Crozet Historic District

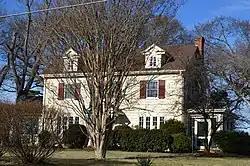
House on St. George Avenue

The Crozet Historic District is a national historic district located in Crozet, Albemarle County, Virginia. The historic district was listed on the National Register of Historic Places on November 28, 2012. It includes 227 properties deemed to contribute to the historic character of the area along with 73 additional non-contributing properties for a total of 300 properties. They include representative examples of the mid-19th century Greek Revival and Gothic Revival styles, late-Victorian Italianate, Queen Anne, and Victorian styles and from the late-19th century- and early-20th century, Colonial Revival, Tudor Revival, Bungalow/Craftsman and Commercial styles. The district also includes examples of modern-era Postmodern style.